Dongargarh railway station

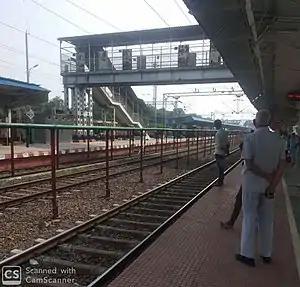

Dongargarh Railway Station (DGG) is a busy railway station in Mumbai–Howrah rail zone in SECR. It is situated in Dongargarh town in Rajnandgaon district of Chhattisgarh state. It is a very important railway junction near Rajnandgaon railway station. It is midway between Jatkanhar and Paniajob.